Joseph and his Brethren

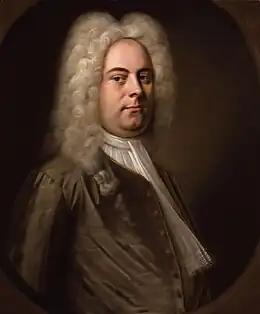
George Frideric Handel

Joseph (HWV 59) is an oratorio by George Frideric Handel completed in the summer of 1743. "Joseph" is composed to an English language libretto by the Reverend James Miller, based on Apostolo Zeno's Italian language libretto for "Giuseppe", an oratorio by Antonio Caldara. It received its premiere performance that following Lenten season on 2 March 1744 at the Covent Garden Theatre.